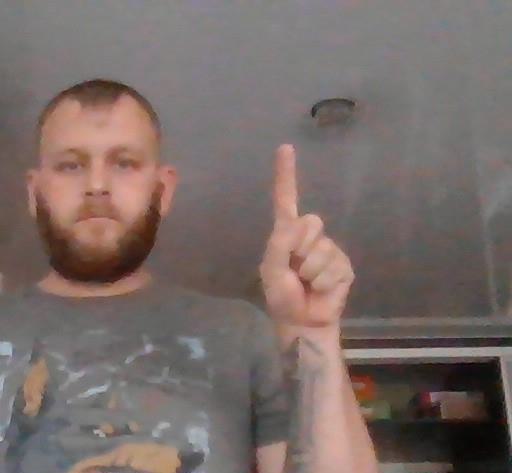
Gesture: one